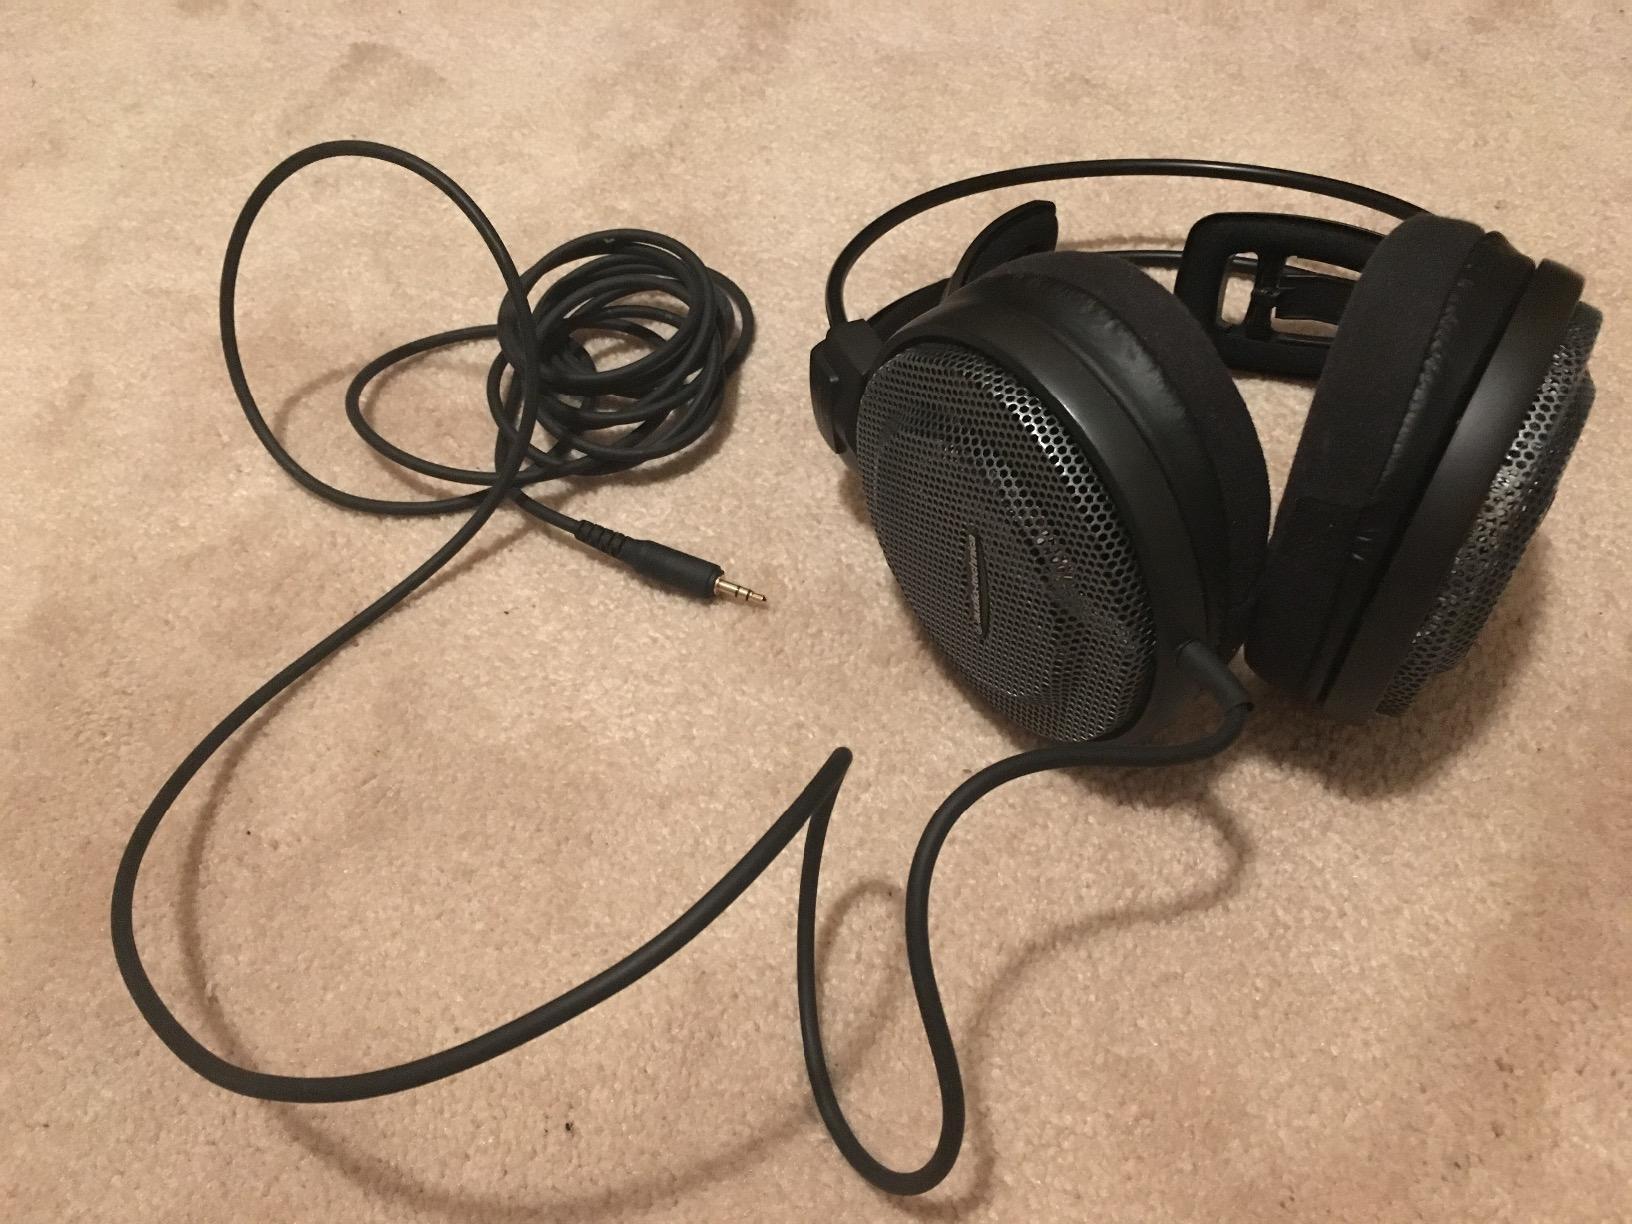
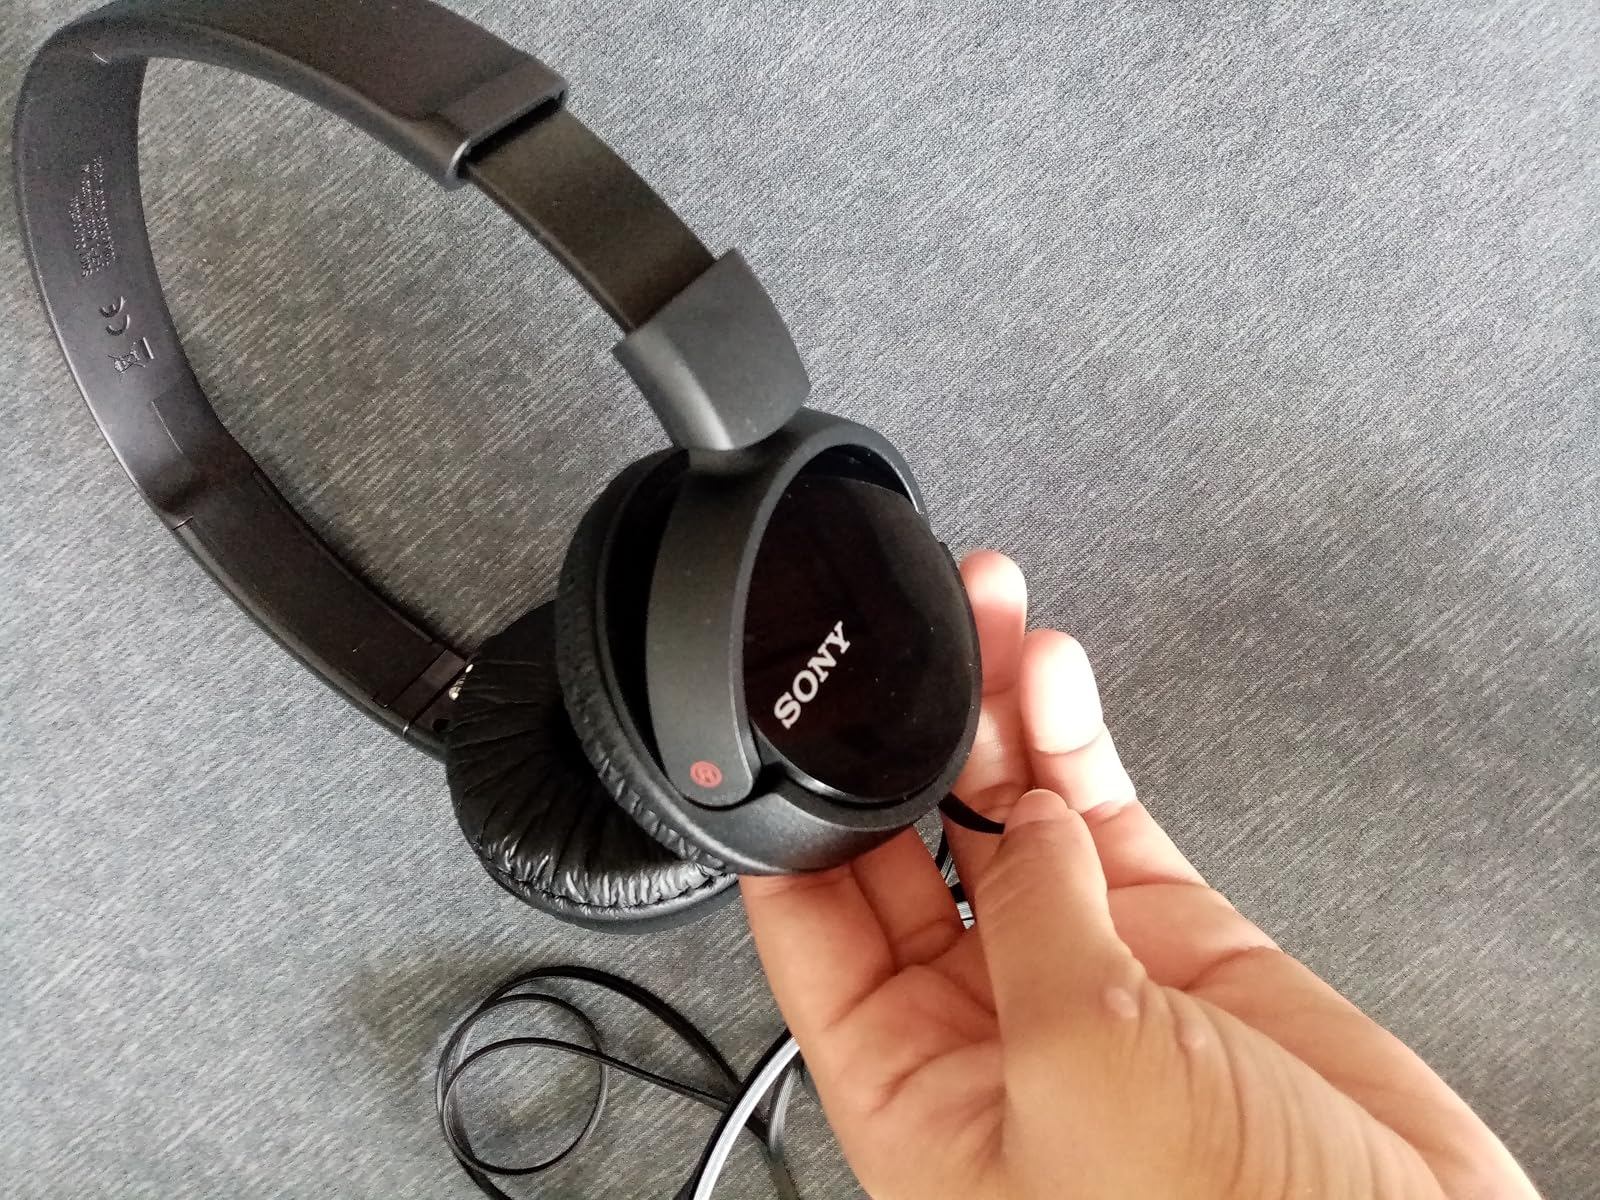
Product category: headphones
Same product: no